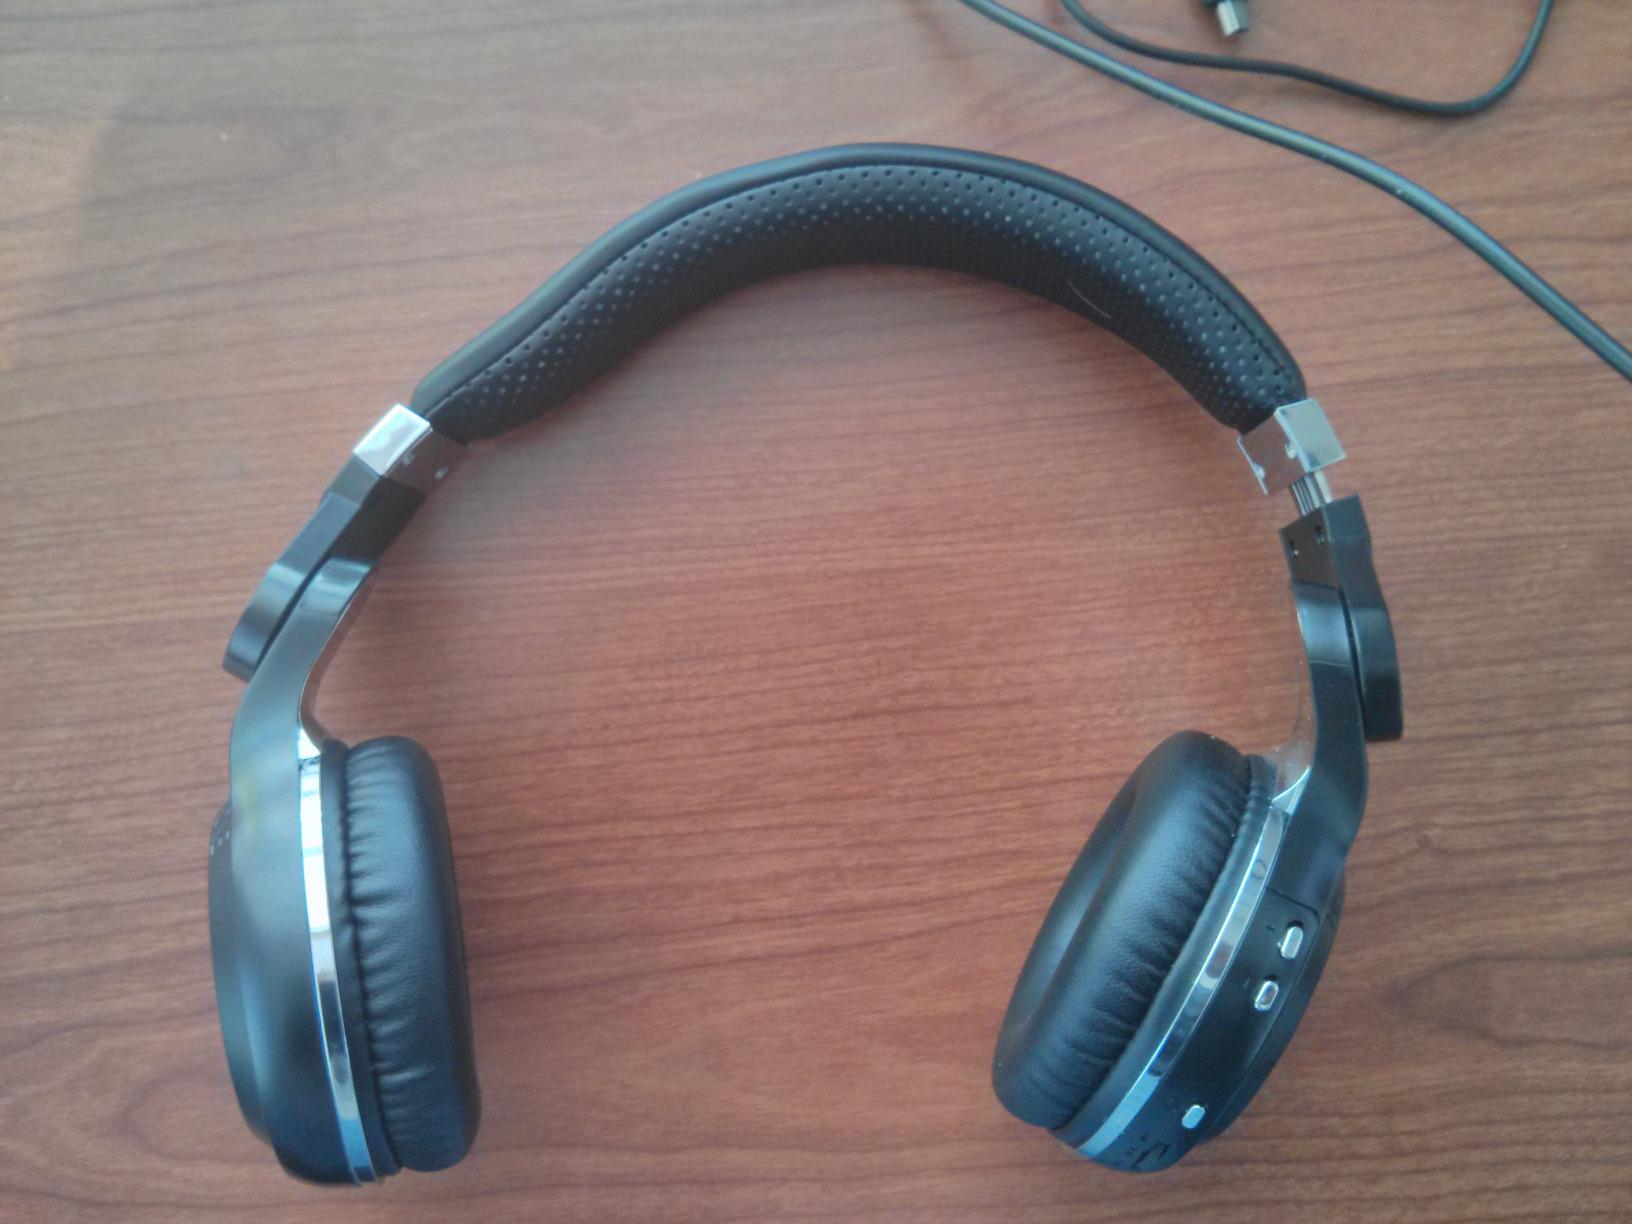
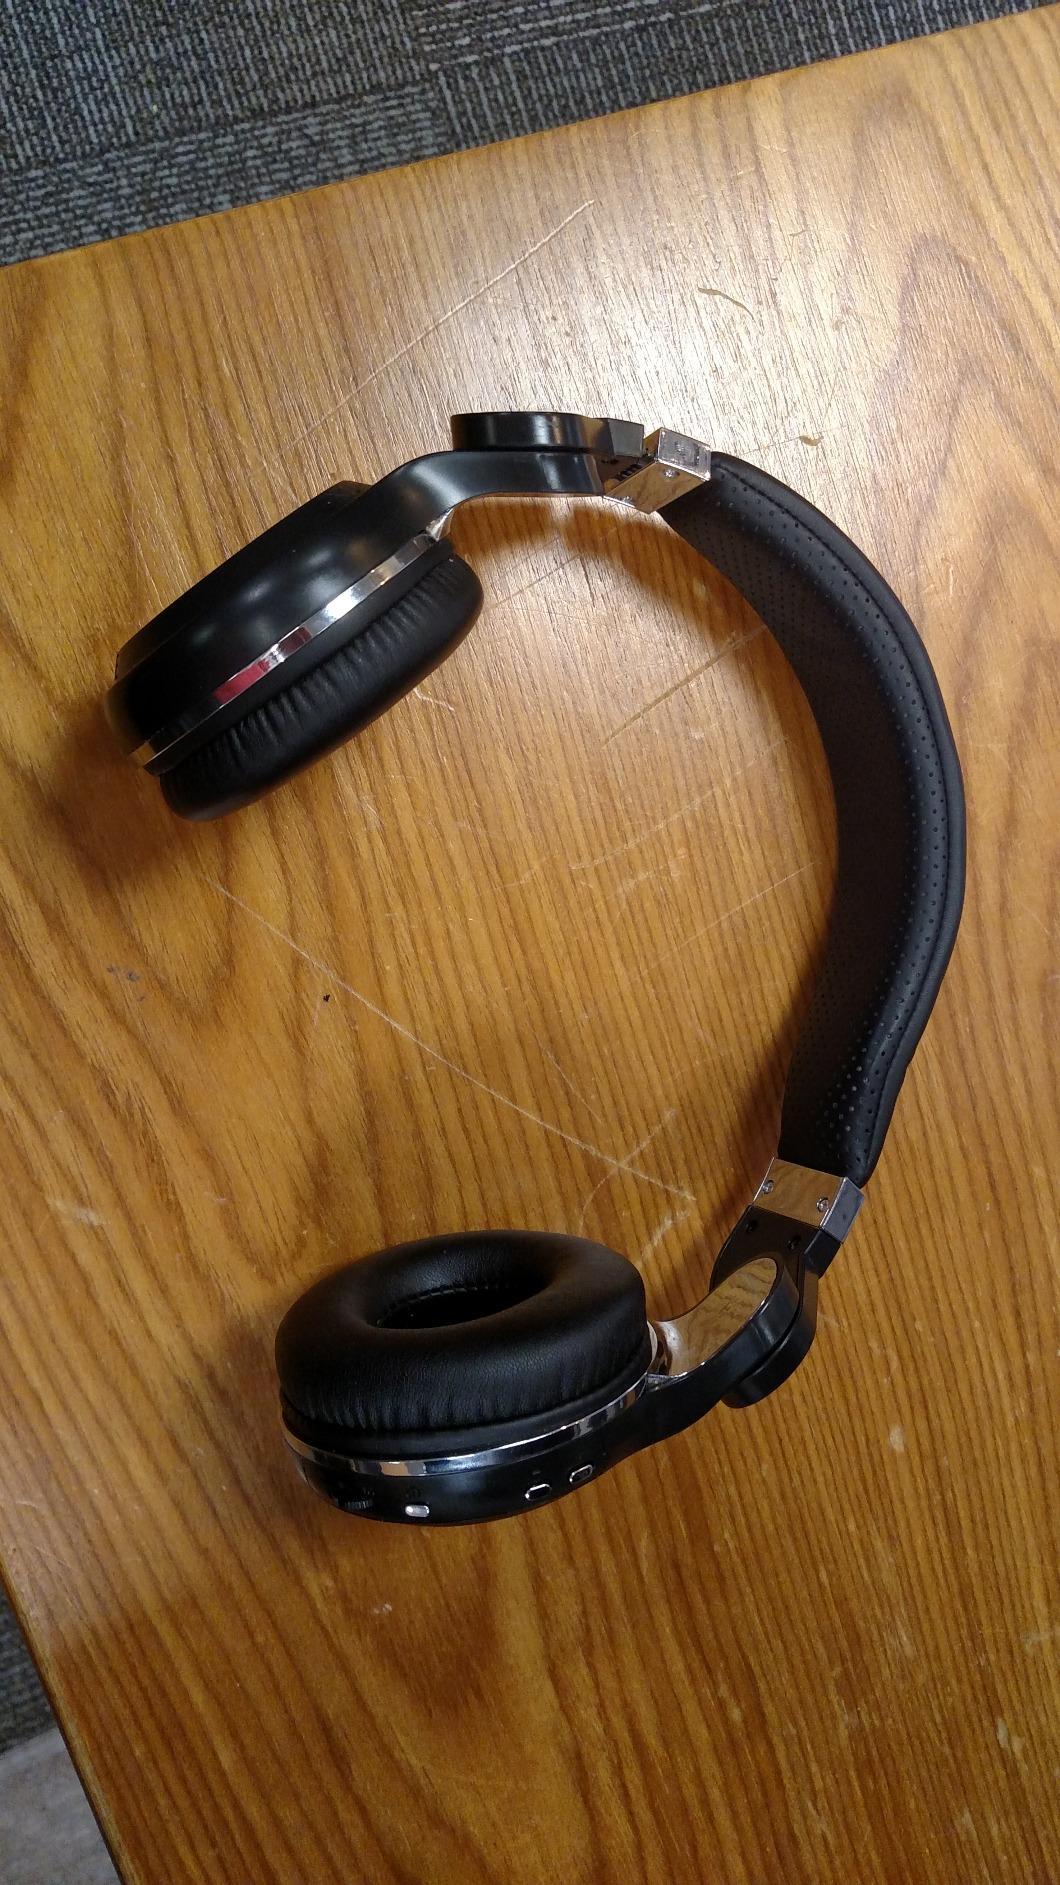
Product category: headphones
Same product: yes